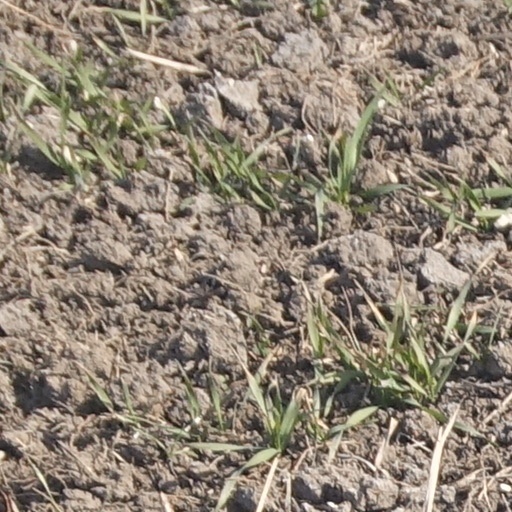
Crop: wheat